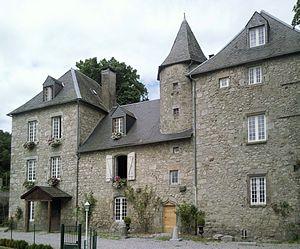
Ussel est une commune française située dans le département de la Corrèze en région Nouvelle-Aquitaine.